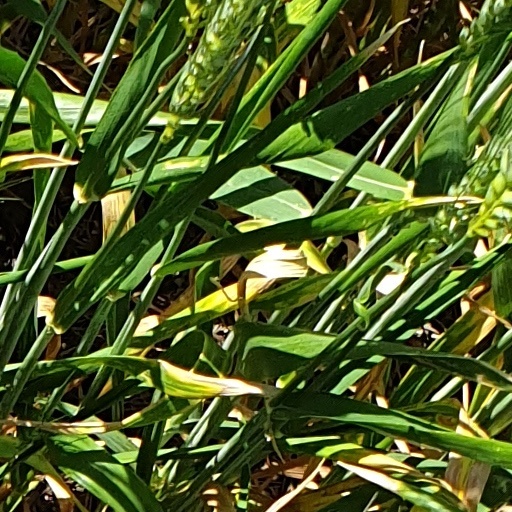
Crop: wheat